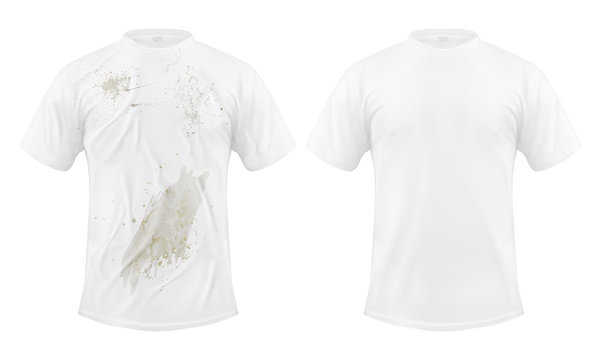
Adjective: cleaner
Antonym: dirtier